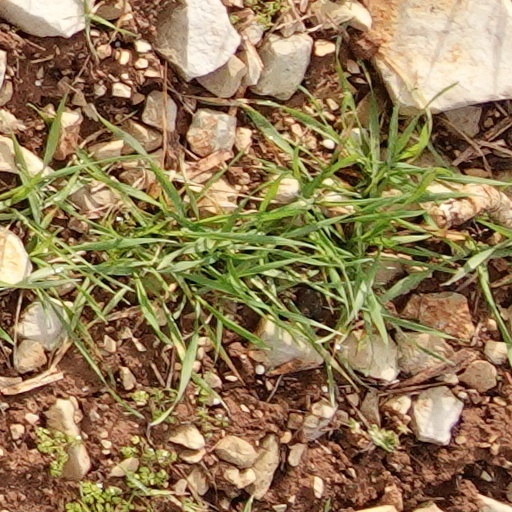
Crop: wheat